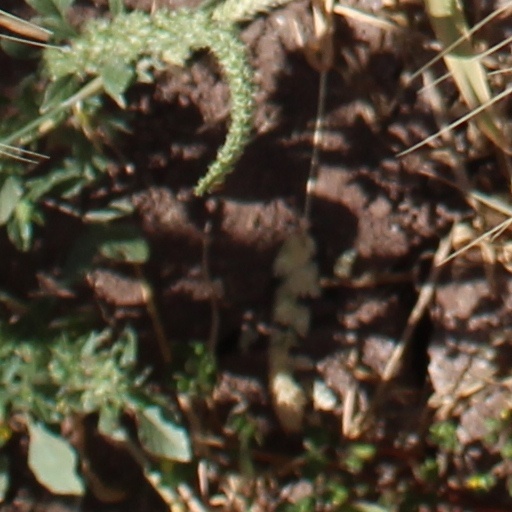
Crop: wheat